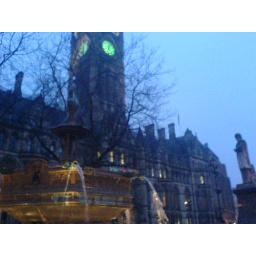
The green clock face is thanks to this being taken in the week before St. Patrick's day.